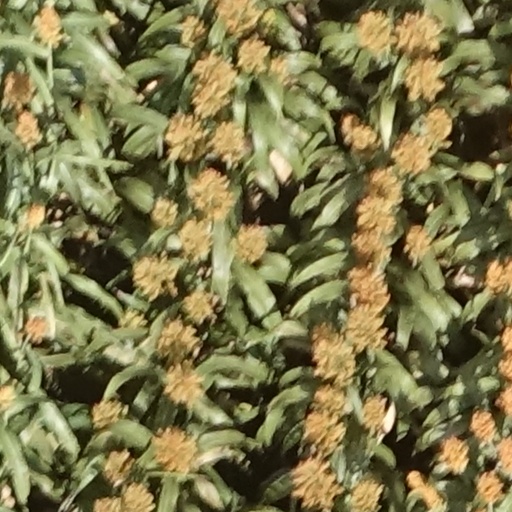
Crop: sorghum